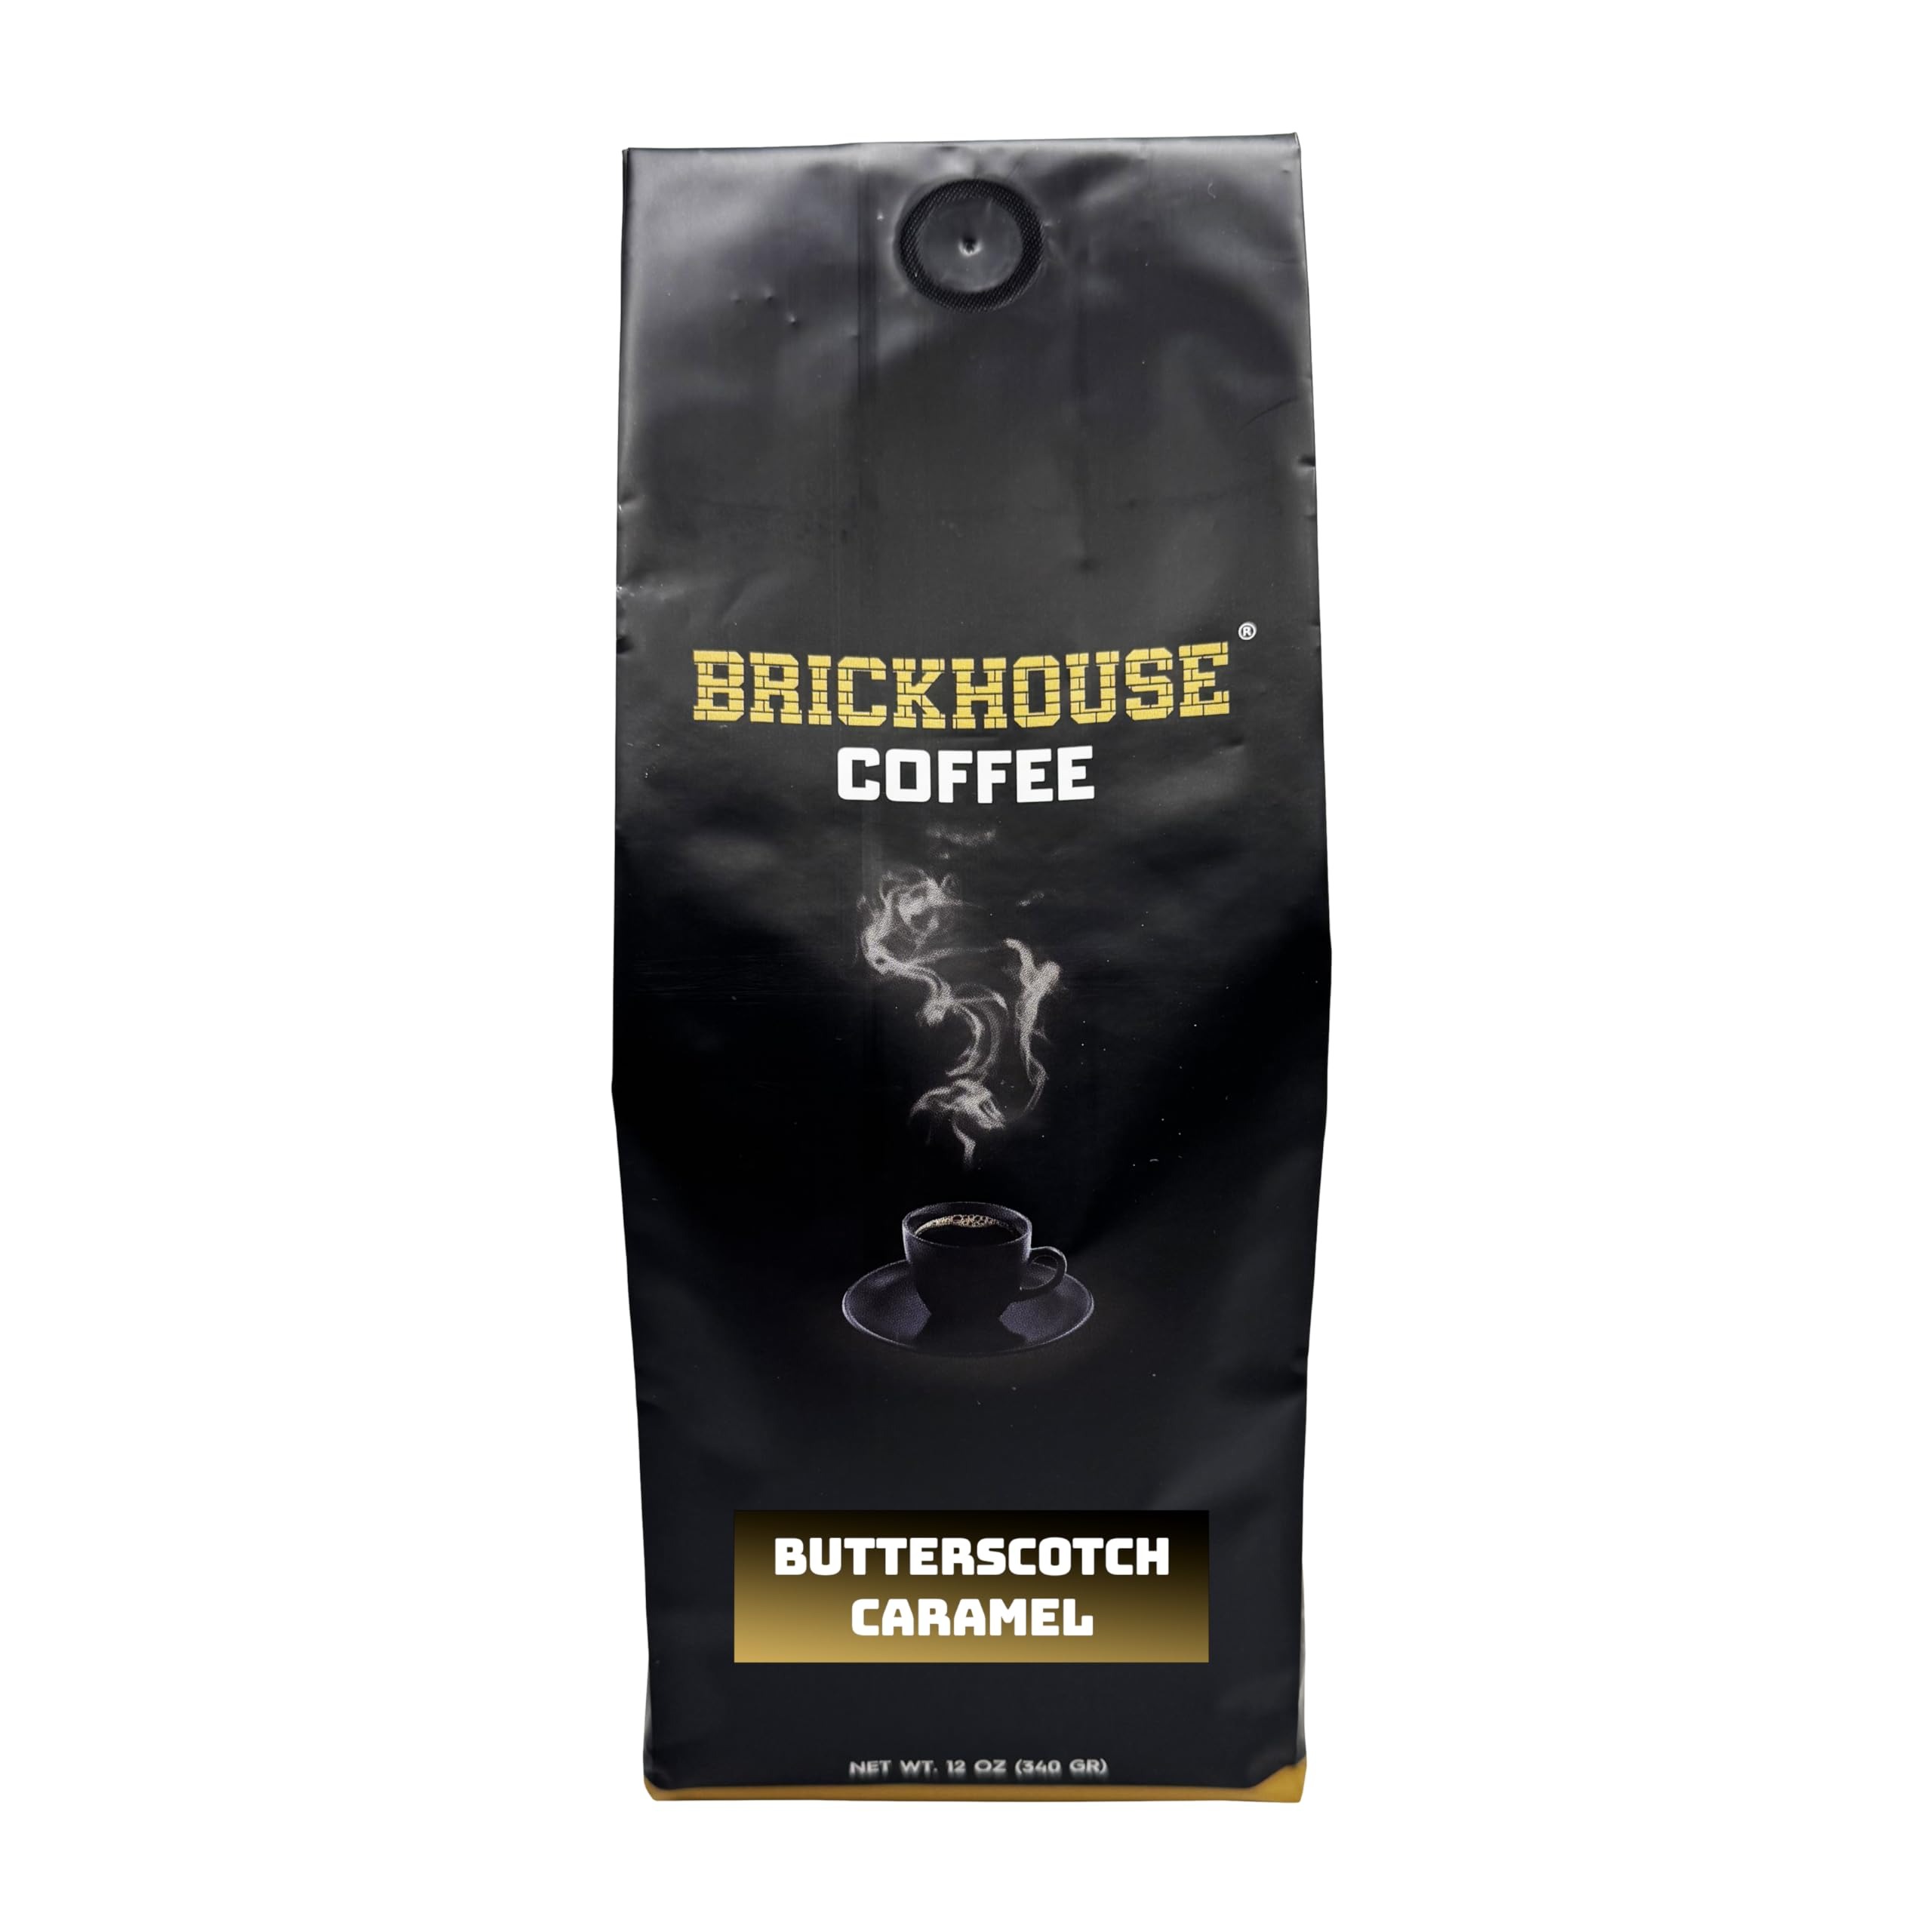
Item Name: Brickhouse Butterscotch Caramel Flavored Ground Coffee, 100% Arabica, Smooth and Sweet, Premium Dessert-Inspired Blend, 12oz Bag
Bullet Point 1: Made with 100% Arabica Beans: Smooth, clean flavor with no bitterness. The perfect base for rich, dessert-style coffee.
Bullet Point 2: Classic Butterscotch Caramel Flavor: A luscious combination of creamy butterscotch and silky caramel in every sip.
Bullet Point 3: Small-Batch Roasted: Roasted in limited quantities to preserve aroma, balance, and depth of flavor.
Bullet Point 4: Brewing Flexibility: Compatible with drip brewers, pour-over, French press, or cold brew setups.
Bullet Point 5: Coffee Worth Savoring: Enjoy on its own or pair with baked goods, pastries, or sweets for the ultimate cozy cup.
Product Description: A Sweet, Buttery Brew That Feels Like Dessert in a Cup - Discover the cozy, nostalgic flavor of Brickhouse Butterscotch Caramel Flavored Coffee. Crafted from 100% Arabica beans, this premium blend combines the creamy warmth of rich caramel with the buttery sweetness of old-fashioned butterscotch candy. Each small-batch roast is designed for flavor-first coffee lovers. Whether you brew it hot, iced, or as a cold brew treat, the smooth body and naturally sweet aroma make every cup feel like a special moment. Perfect for your morning routine or as an after-dinner indulgence—no syrup or sugar needed. Brickhouse brings café-quality flavor straight to your kitchen with a unique blend that’s bold, smooth, and irresistibly sweet.
Value: 12.0
Unit: Ounce

Price: 14.99